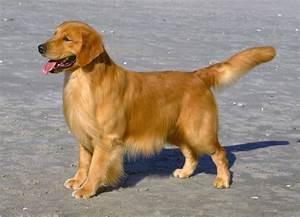
dog